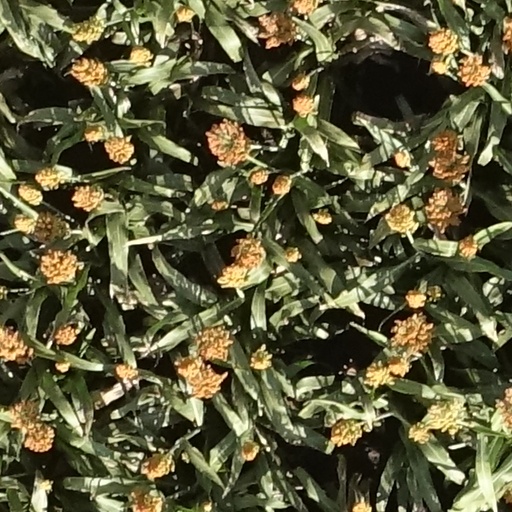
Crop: sorghum